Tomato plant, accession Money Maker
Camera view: tilt-top (135 deg); turntable rotation: 300 degrees
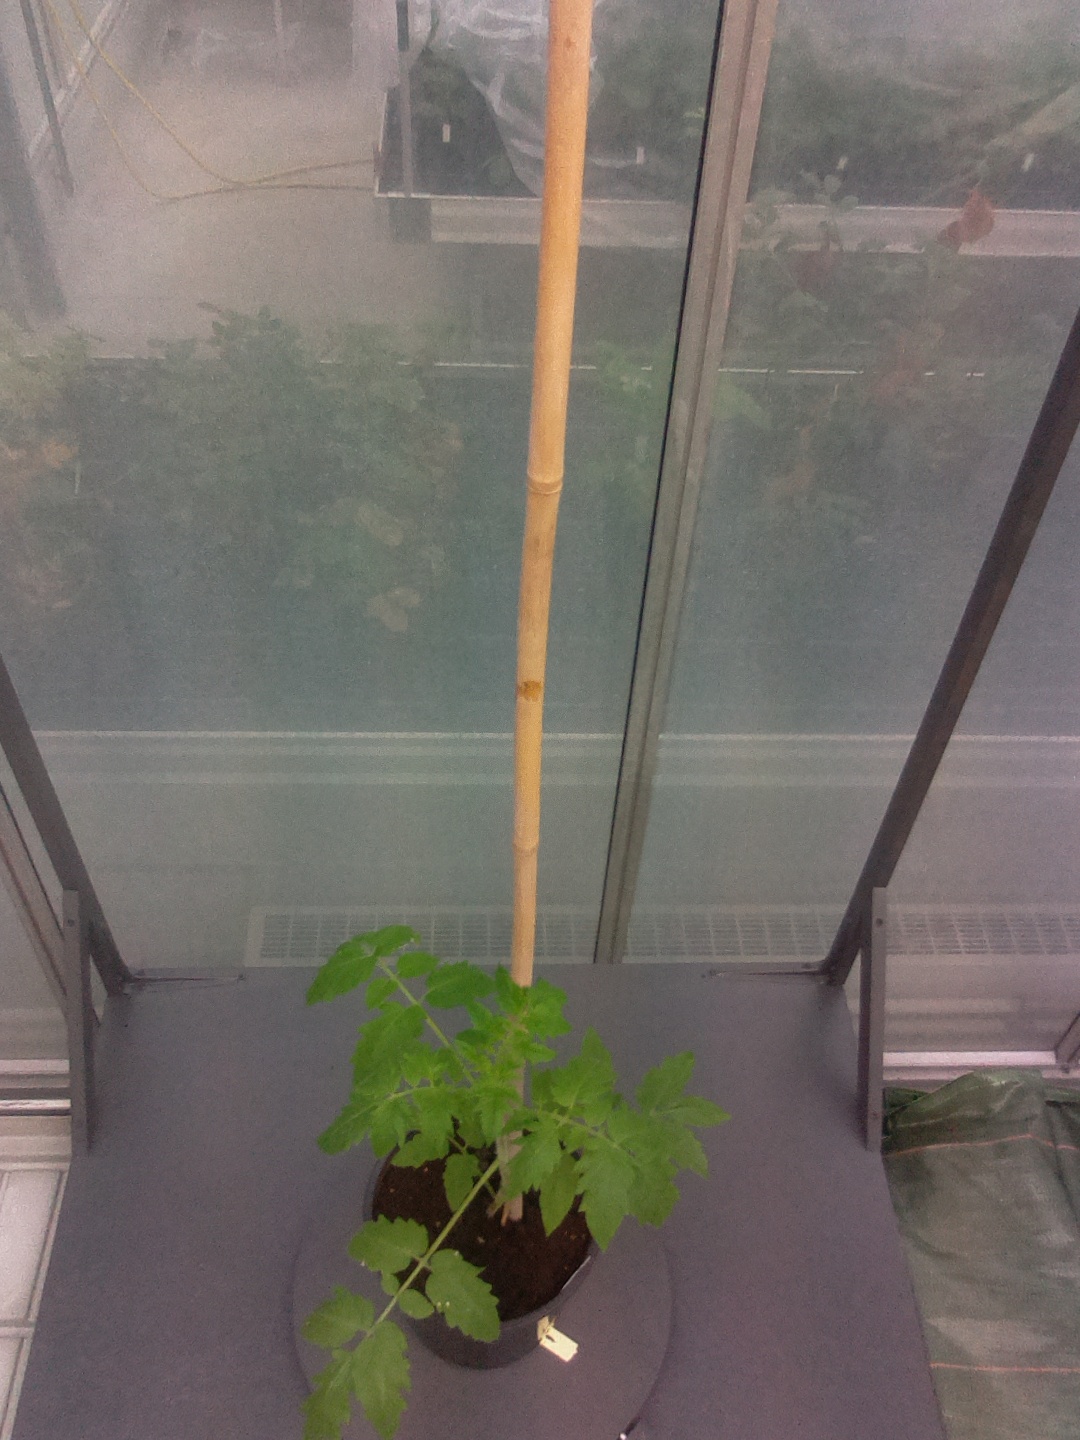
BBCH growth stage 13: 6 of true leaves visible